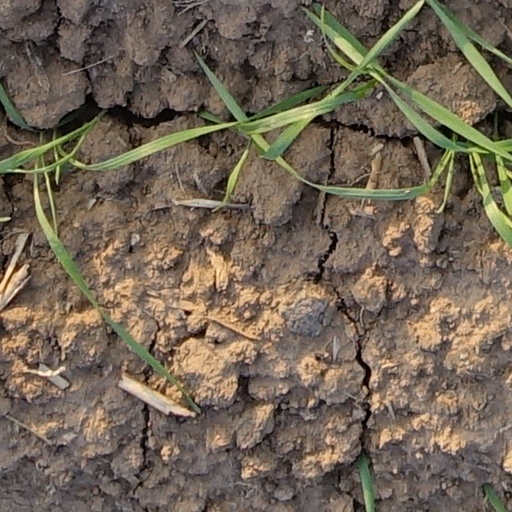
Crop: wheat